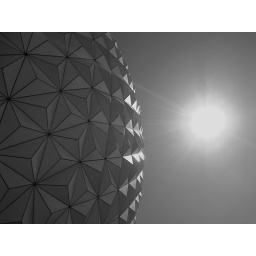
Spaceship Earth in black and white